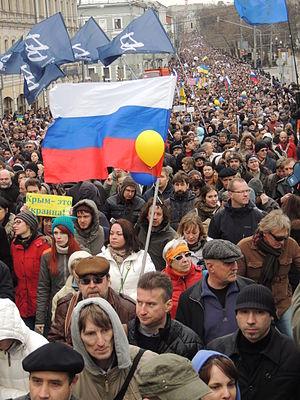
La Russie est une république fédérale. Le chef de l’État s'appelle le président et est élu au suffrage universel direct pour un mandat de 6 ans, renouvelable une seule fois consécutive. Le pouvoir législatif est représenté par l'Assemblée fédérale composée de la Douma ou, plus précisément, Douma d'État, formée par 450 députés élus au suffrage universel direct pour 5 ans et du Conseil de la Fédération, formé de 170 représentants des Sujets de la Fédération, appelés souvent « sénateurs ».
Vladimir Vladimirovitch Poutine, né le 7 octobre 1952 à Léningrad, est un homme d'État russe. Depuis 1999, il est la figure centrale de l’exécutif, alternativement comme président du gouvernement et président de la fédération de Russie.